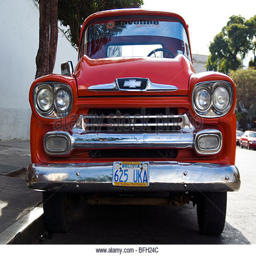
pickup parked in a street